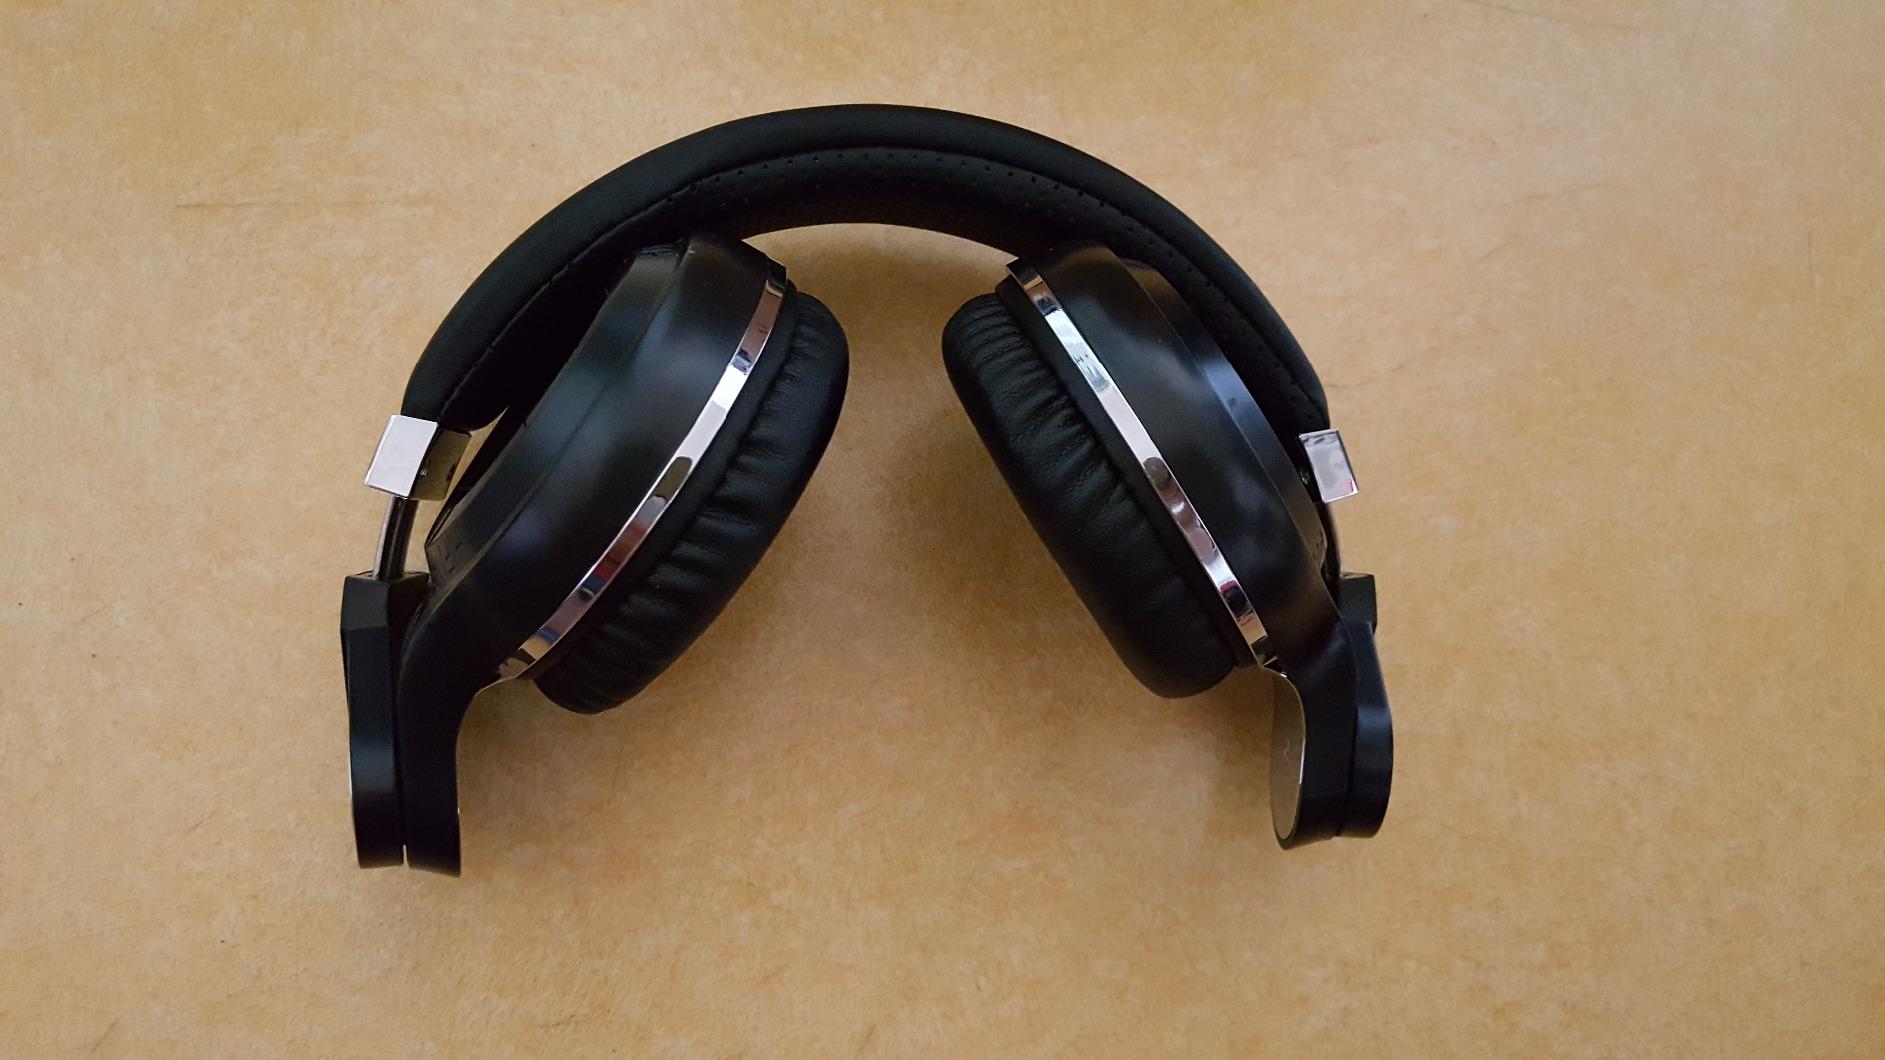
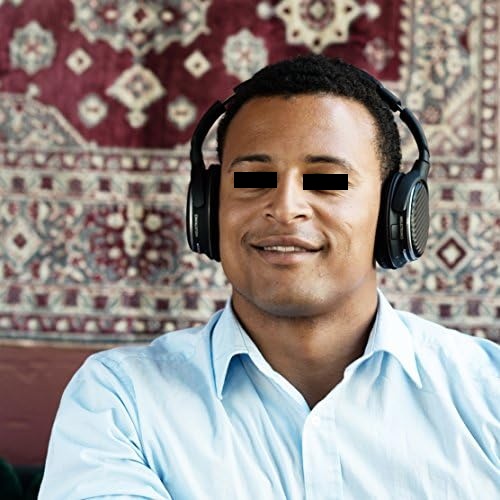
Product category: headphones
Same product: no